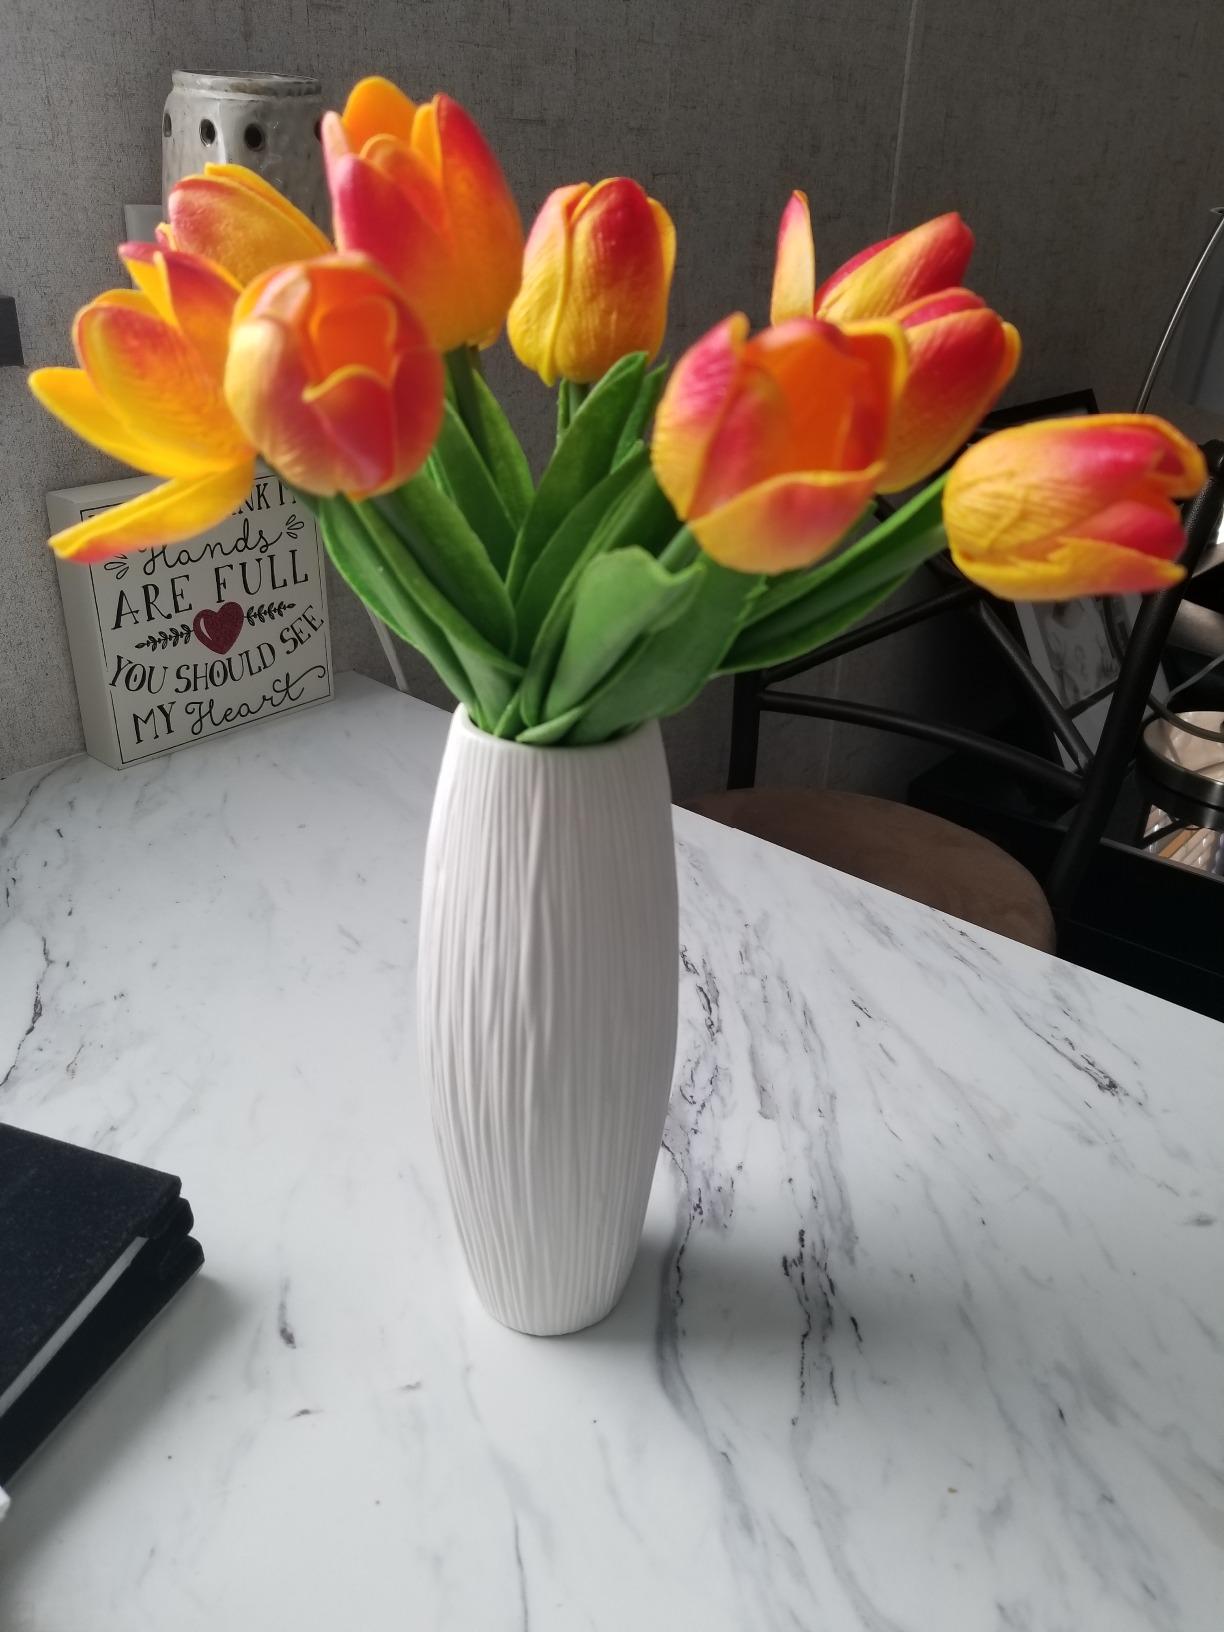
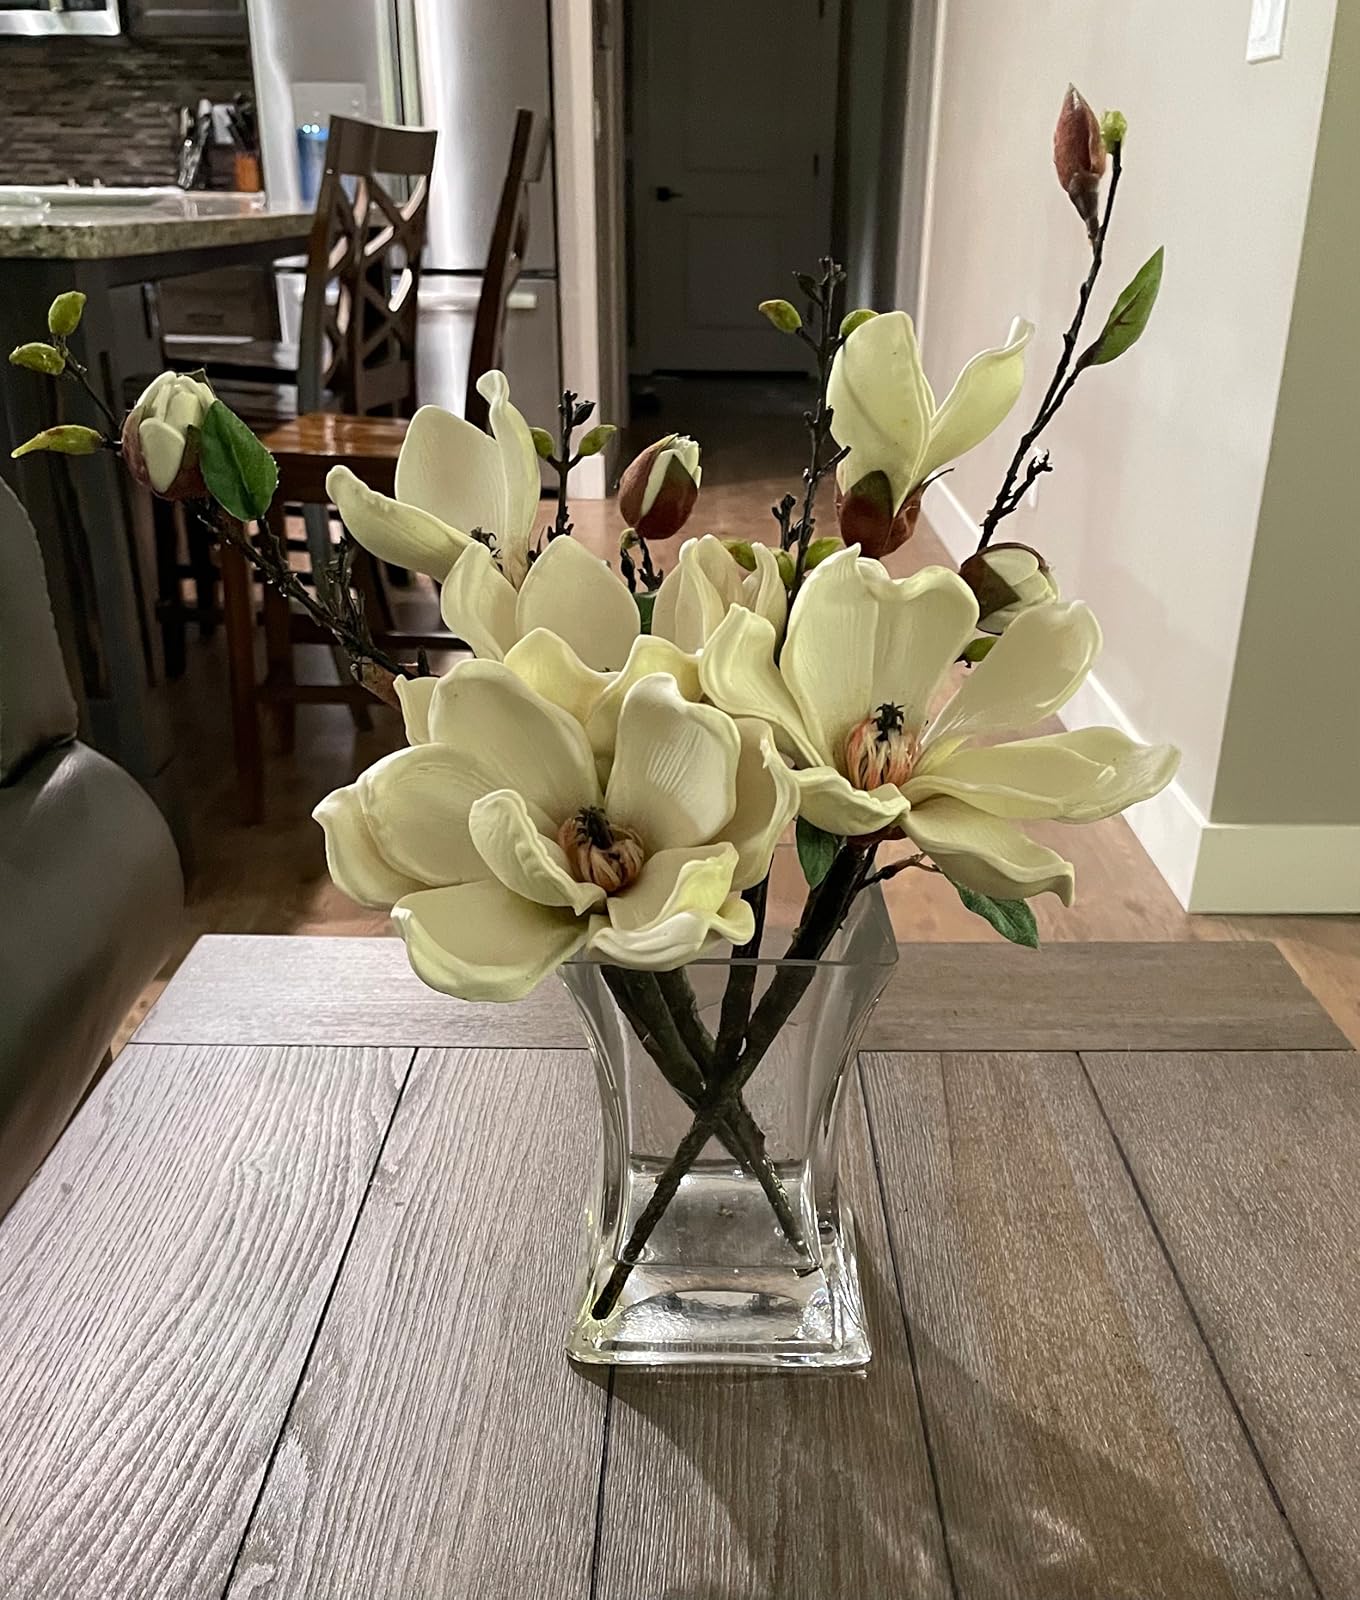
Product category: vase
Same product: no